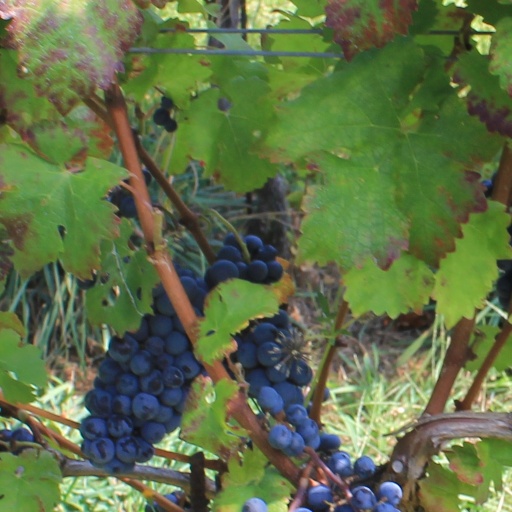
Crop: grape